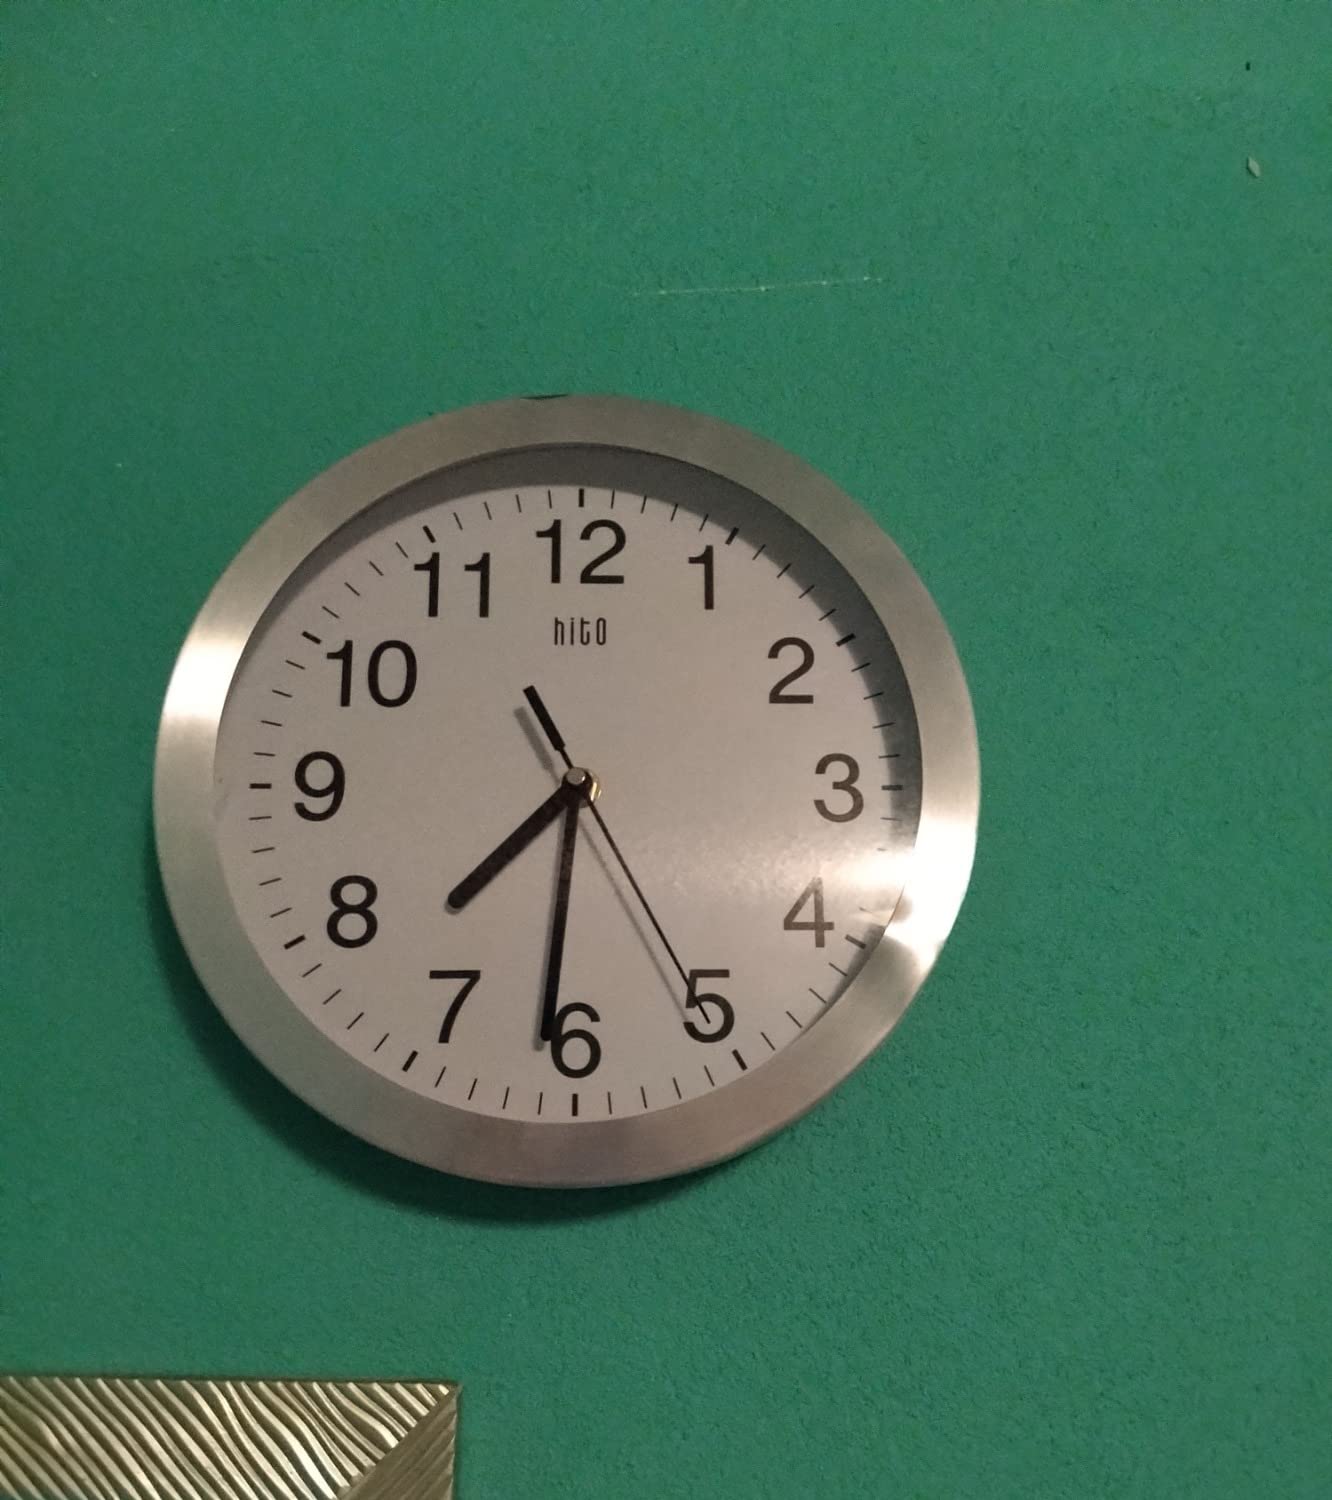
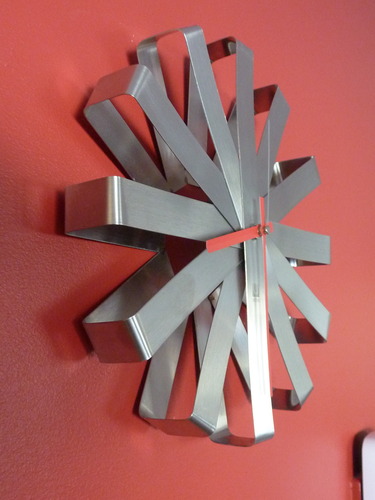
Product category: clock
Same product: no